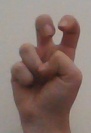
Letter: toot